Household Cavalry

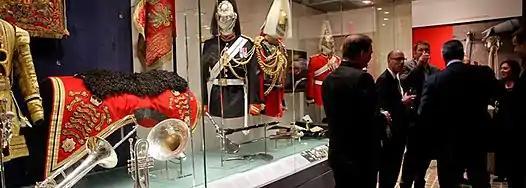
A reception at the Household Cavalry Museum, Horse Guards.

There is a farrier on call twenty-four hours a day, at Hyde Park Barracks.